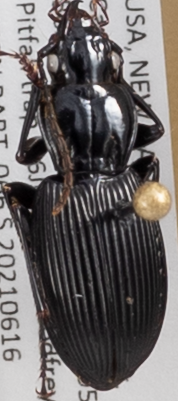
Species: Pterostichus lachrymosus
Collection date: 2021-06-16
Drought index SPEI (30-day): -2.09
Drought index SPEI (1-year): -1.13
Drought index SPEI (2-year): -0.8